Idan Matalon

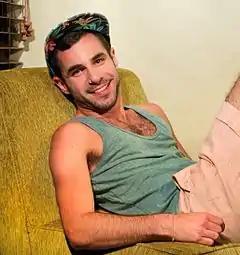
Matalon in 2013, photographed by Dekel Lazimi

Matalon joined the Israeli start-up Interacting Technology in 2012 as their VP of marketing, with Matalon working on marketing campaigns and managing the "brand ambassadors" for the global social network MOOVZ, which is owned by Interacting By April 2013 he organized an event to support Moovz in Israel, with fifteen international "ambassadors" participating. He has produced videos for the company as well, and traveled in July 2013 to fifteen countries over 28 days for the official Moovz campaign. As of May 2014, "Divany" in Hungary reported that Moovz had been dubbed "the gay Facebook" by journalists. In August 2014 Matalon was interviewed by Hungarian publication "SZombat."